Daniel Brélaz

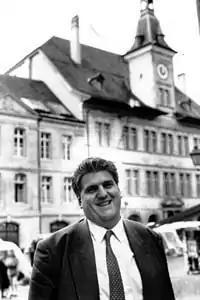
In 1979, Daniel Brélaz became the world first green member of a national parliament.

Brélaz received a degree in mathematics from École polytechnique fédérale de Lausanne (EPFL) in 1975, and afterwards taught mathematics. He is responsible for a well-known approximation algorithm for graph colouring.